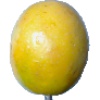
Label: maracuja